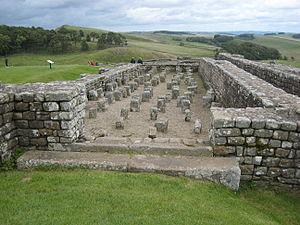
Cet article porte sur les forts et autres structures du mur d'Hadrien, système de fortifications fait de pierre et de terre et édifié de 122 à environ 128 dans l'ancienne province romaine de Bretagne, aujourd'hui en Cumbria et Northumberland dans le nord de l'Angleterre.
Le fort romain de Housesteads sont les ruines d'un fort auxiliaire sur le mur d'Hadrien situé à Housesteads dans la paroisse civile de Bardon Mill dans le Northumberland, en Angleterre, au sud de Broomlee Lough. Le fort a été construit en pierre autour de l'an 124 après JC, peu de temps après le début, en l'an 122, de la construction du mur, alors que la zone faisait partie de la province romaine de Britannia. Son nom comporte de nombreuses variantes, ainsi Vercovicium, Borcovicus, Borcovicium, et Velurtion. Le nom d'une ferme du XVIIIᵉ siècle, la ferme Housesteads, est à l'origine de la dénomimation moderne. Le site est la propriété du National Trust et est confié à l'English Heritage. Les trouvailles archéologiques peuvent être vues dans le musée de site, dans le musée de Chesters/Cilurnum, et dans le Museum of Antiquities à Newcastle upon Tyne.